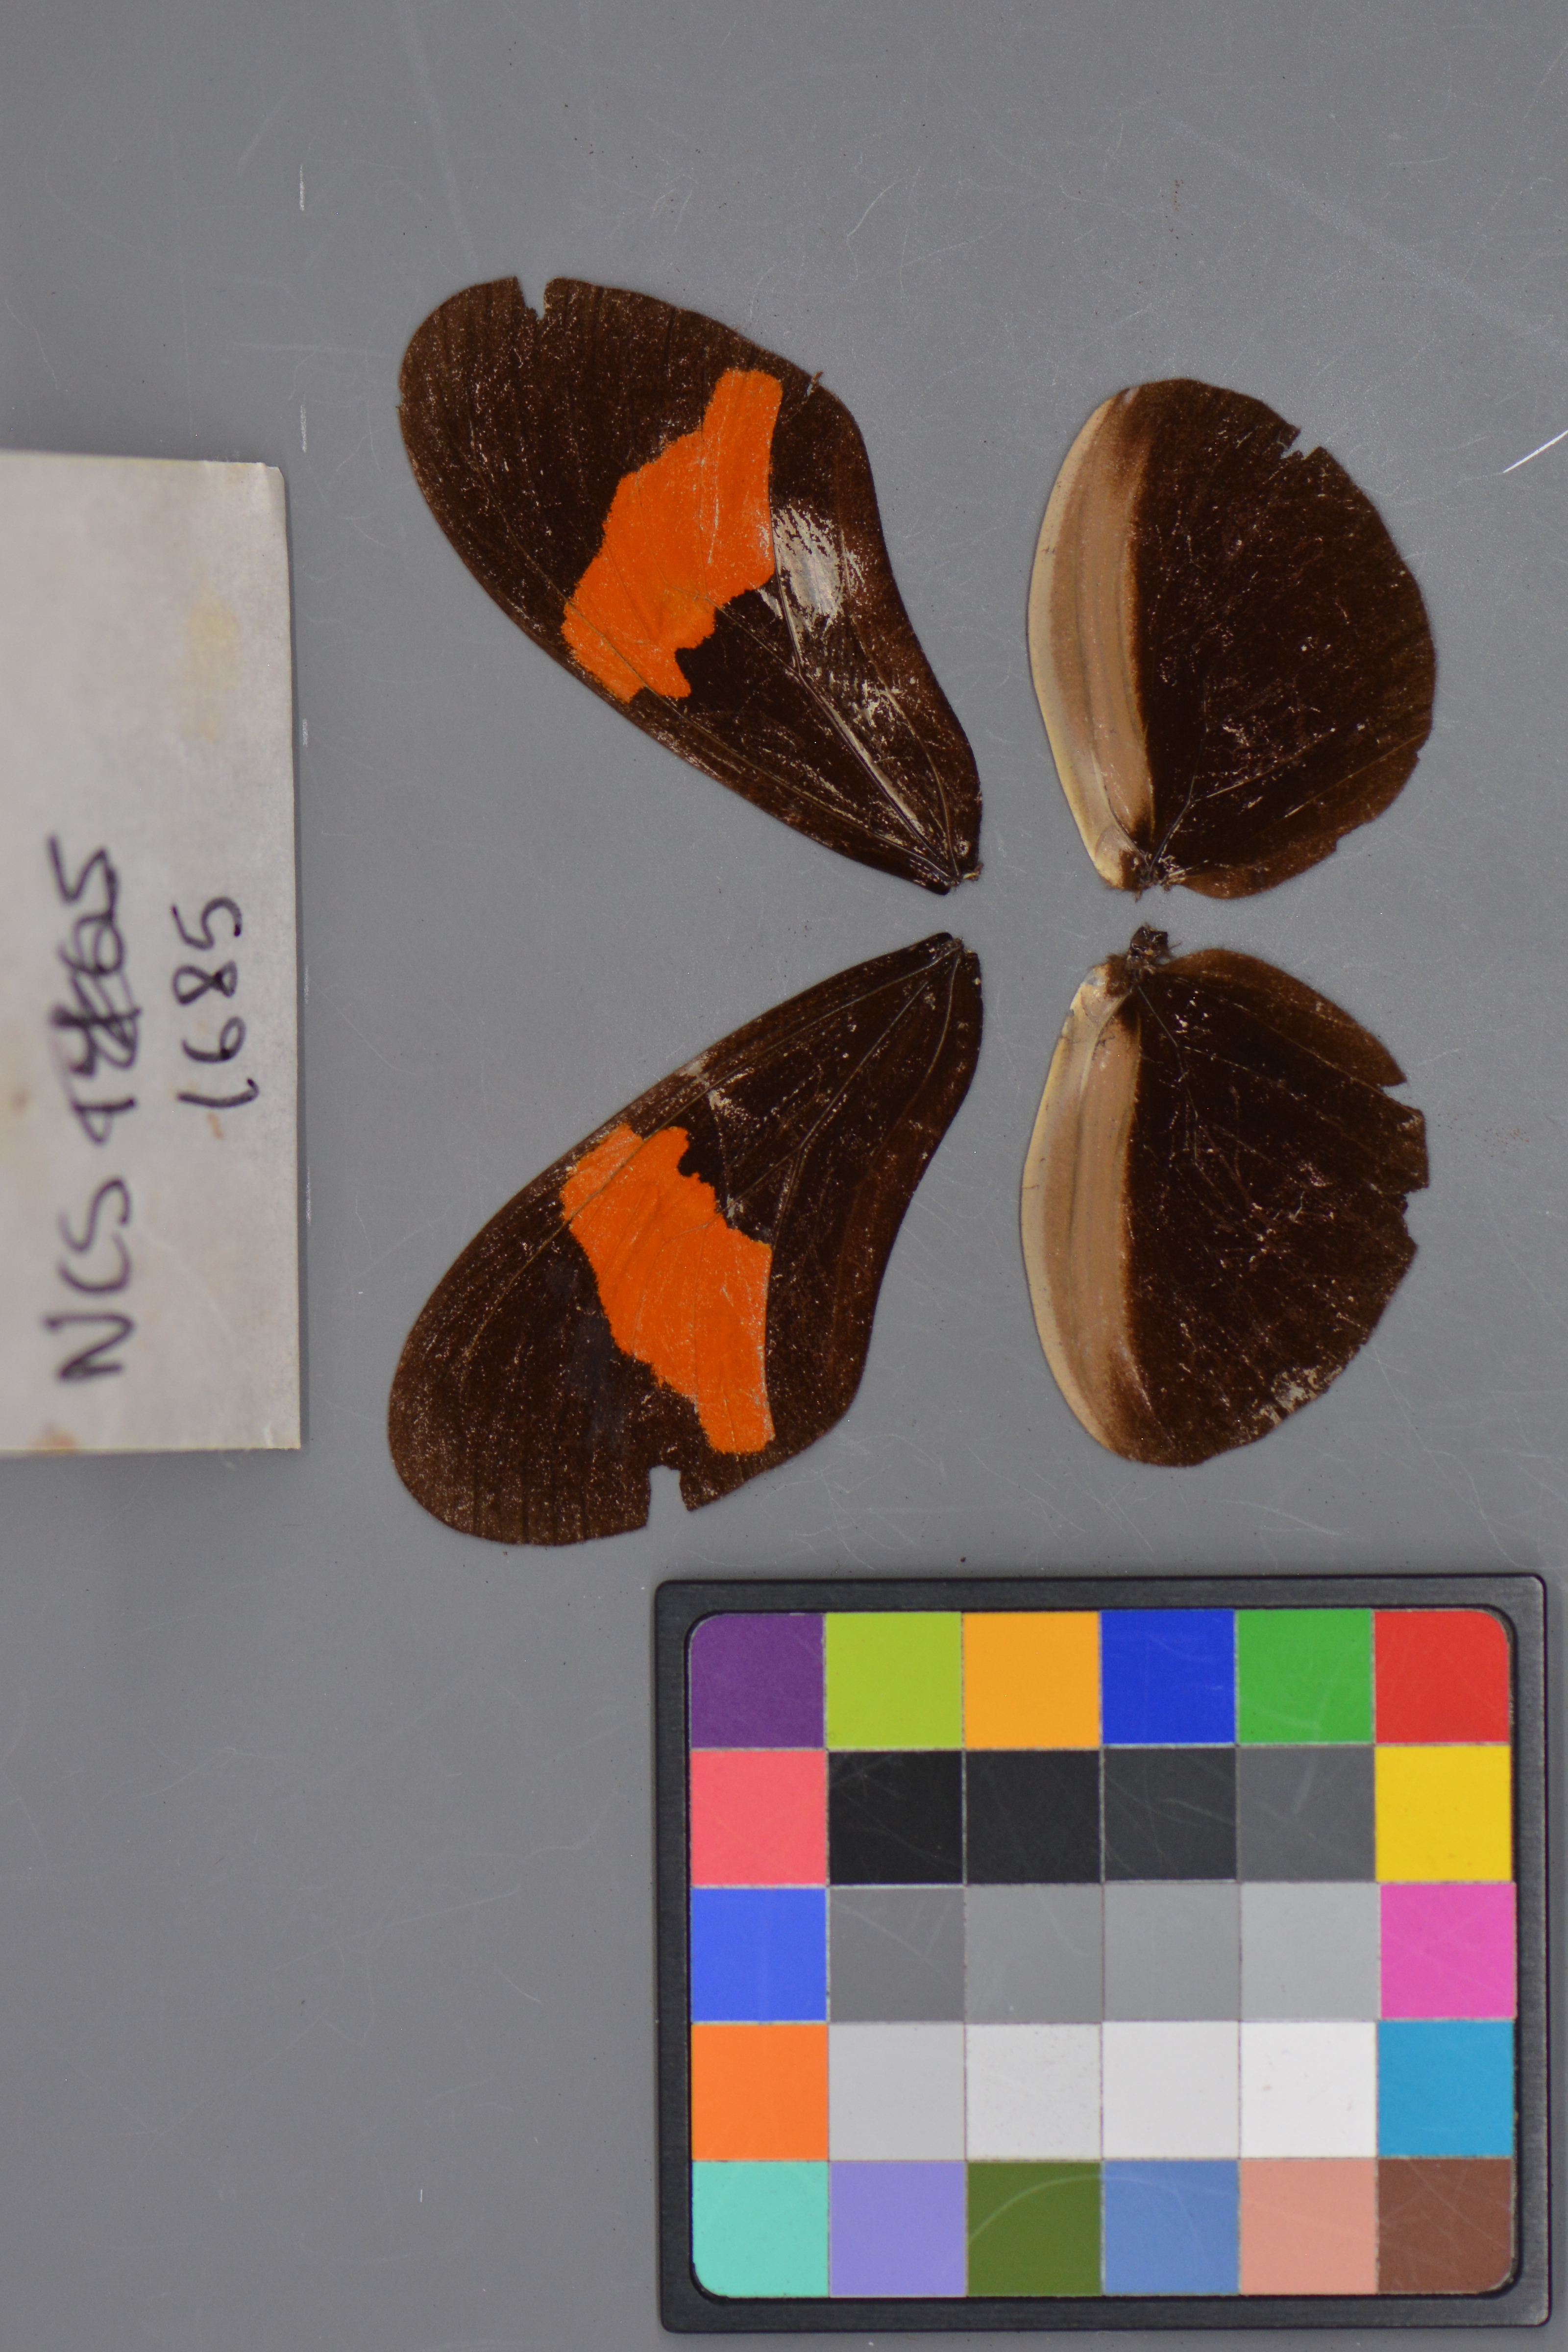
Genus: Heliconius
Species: erato
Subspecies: hydara
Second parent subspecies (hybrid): petiverana
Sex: male
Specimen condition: damaged
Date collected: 25-Oct-08